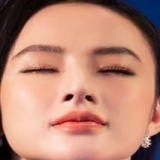
diễn viên Angela Phương Trinh